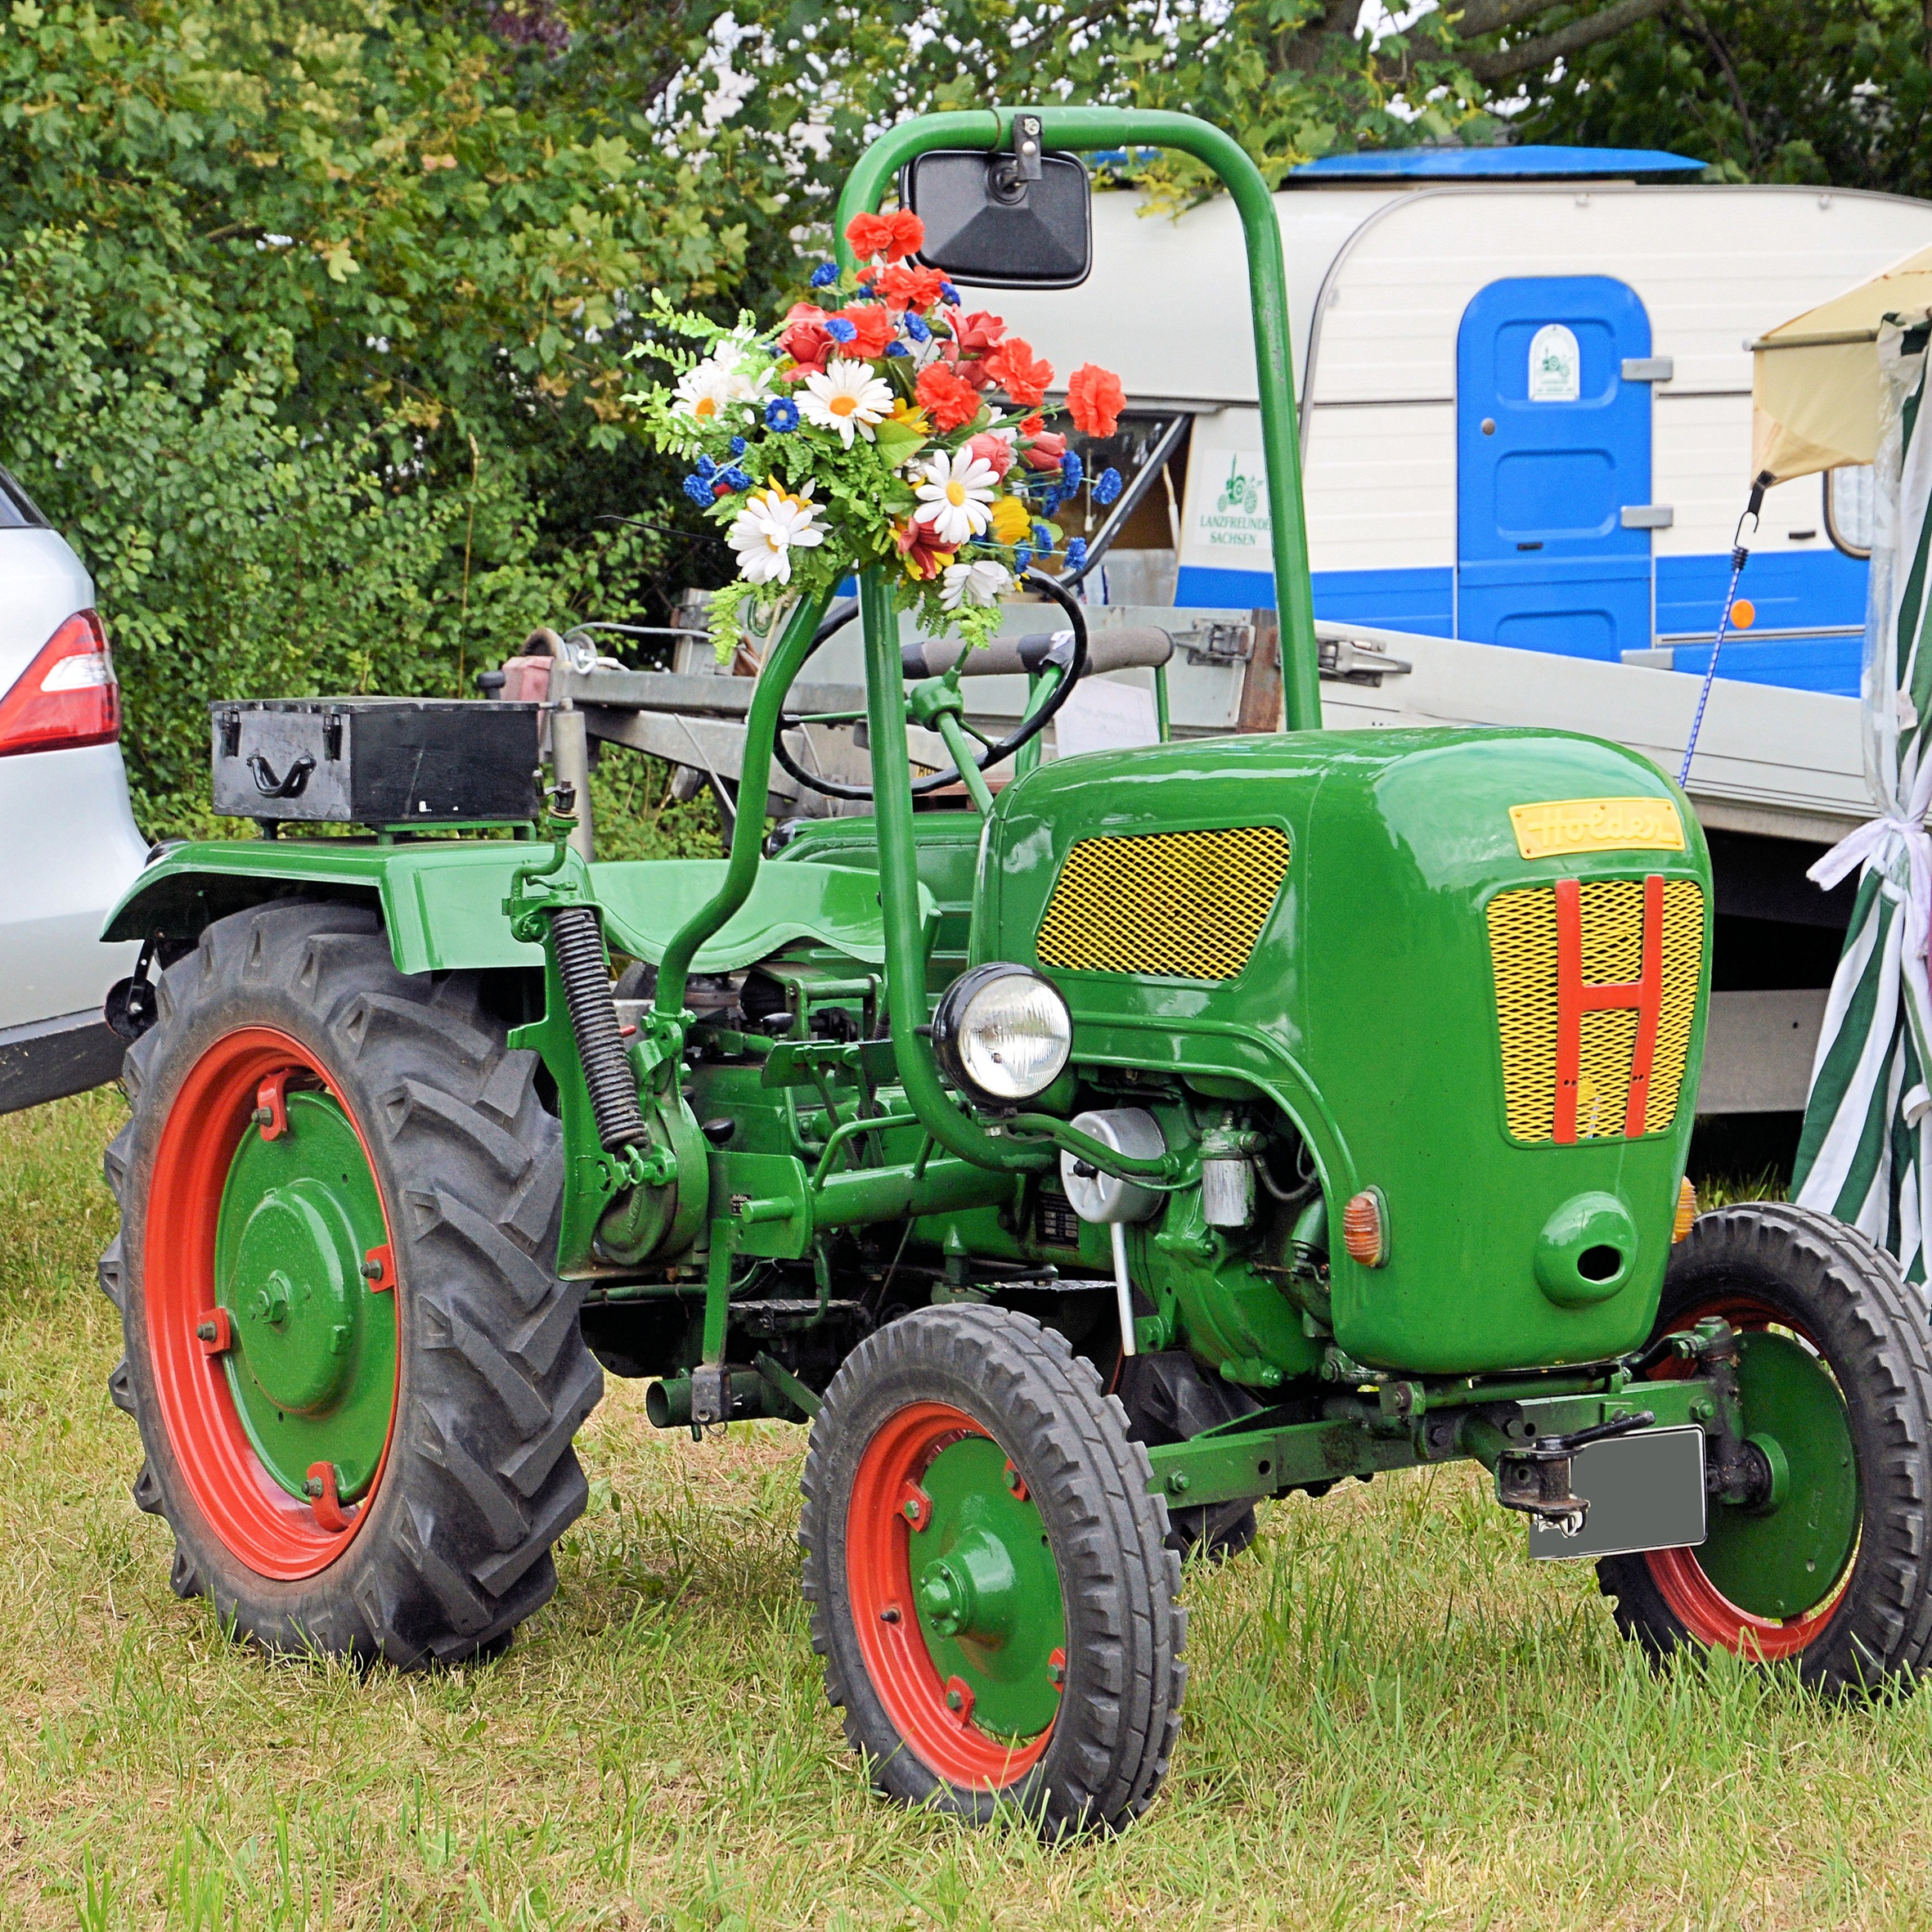
tractor, lawn, wheel, old, vehicle, tractors, historically, agricultural machine, agricultural machinery, holder, land vehicle, light commercial vehicle